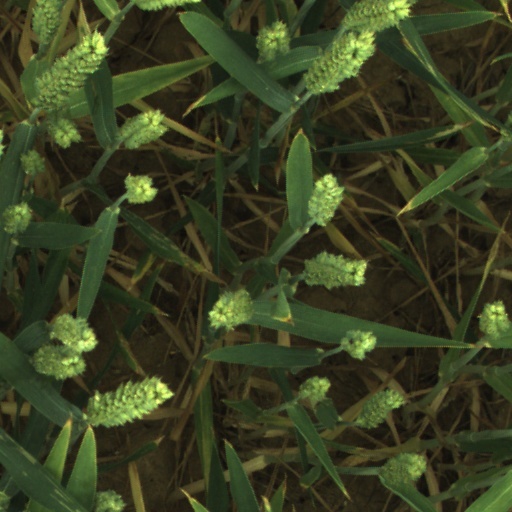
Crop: wheat